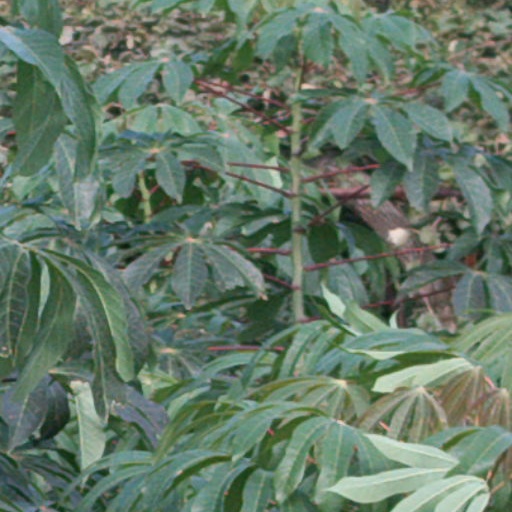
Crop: cassava